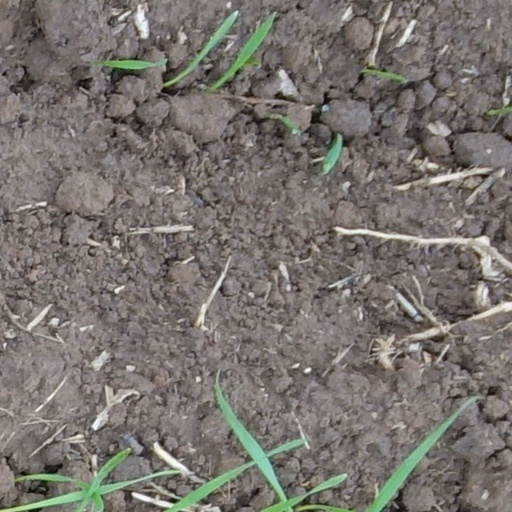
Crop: wheat